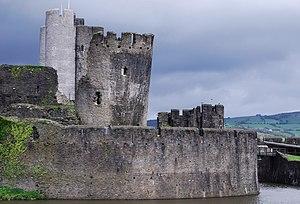
Le château de Caerphilly est un château normand du XIIIᵉ siècle situé au cœur de la ville de Caerphilly, dans le sud du pays de Galles. L'une de ses particularités est de posséder une tour penchée, la Leaning Tower. Le château fut construit par Gilbert de Clare au XIIIᵉ siècle dans le cadre de sa campagne pour conquérir Glamorgan, et fut le témoin de combats intenses entre Gilbert, ses descendants et les dirigeants gallois locaux. Entouré de vastes lacs artificiels - considérés par l'historien Allen Brown être « les moyens de défense en eau les plus élaborés de toute la Grande-Bretagne » - il occupe environ 30 hectares et arrive deuxième dans le classement des plus grands châteaux de Grande-Bretagne. Il est célèbre pour avoir introduit en Grande-Bretagne les moyens de défenses caractéristiques des châteaux concentiques et pour ses grands corps de garde.
La guerre des Despenser est une révolte baronniale contre Édouard II d'Angleterre conduite en 1321 et 1322 par les seigneurs anglais Thomas de Lancastre, Roger Mortimer et Humphrey de Bohun. La rébellion est provoquée par les faveurs démesurées dont bénéficie Hugues le Despenser le Jeune, le favori d'Édouard.